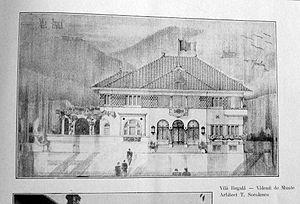
Oeuvre de Toma T. Socolescu: le projet de maison royale de Vălenii de Munte (județ de Prahova). Cliché pris en 1930. Nous sommes les descendants et uniques ayant-droits de toute l'oeuvre de Toma T. Socolescu (mort en 1960 à Bucarest).
Toma T. Socolescu fut un architecte roumain majeur. Pilier de l'architecture roumaine du début du XXᵉ siècle jusqu'à la Seconde Guerre mondiale, il a consacré toute sa vie à sa région de Prahova et particulièrement à la ville de Ploiești. Il contribuera aussi largement à la vie culturelle de son pays.